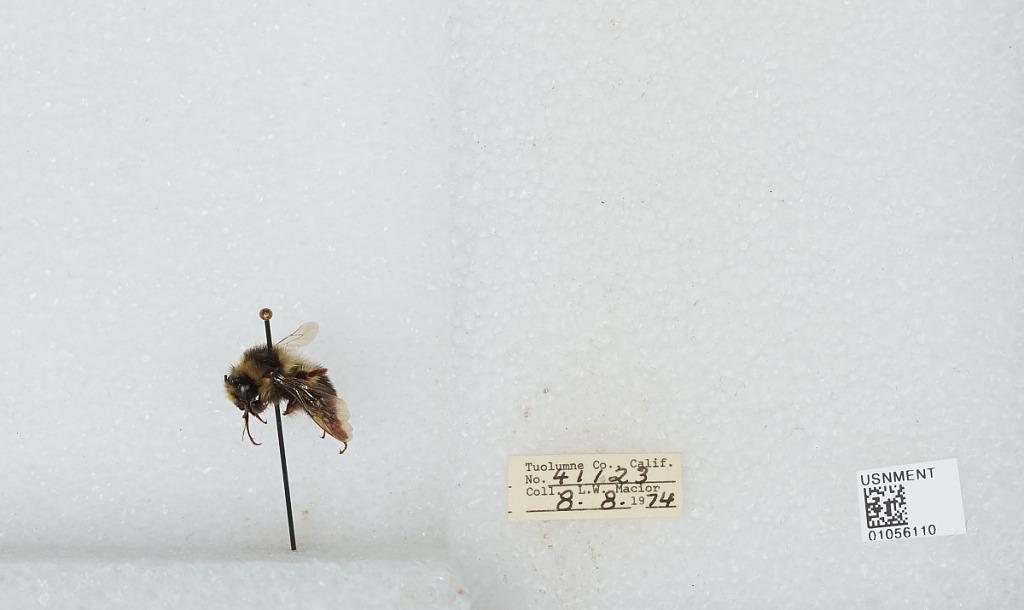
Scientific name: Bombus bifarius nearcticus
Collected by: L. Macior
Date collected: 1974-8-8
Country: United States
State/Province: California
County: Tuolumne
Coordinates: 38.02, -119.93